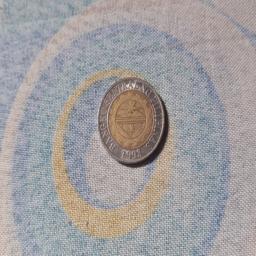
Label: 10_Old_Back